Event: Nepal Earthquake
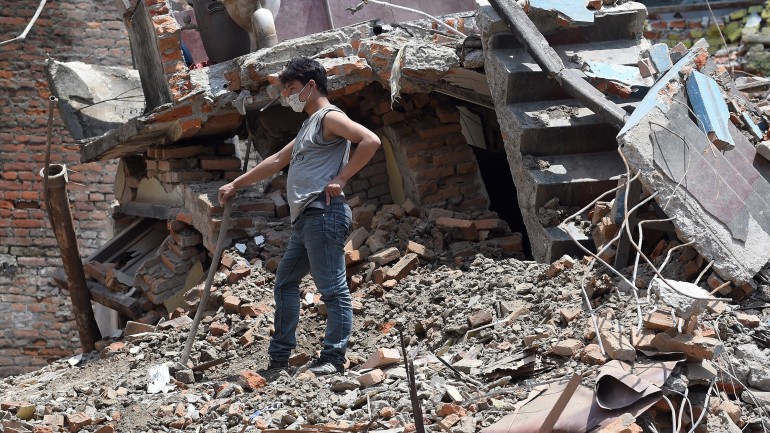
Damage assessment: damage